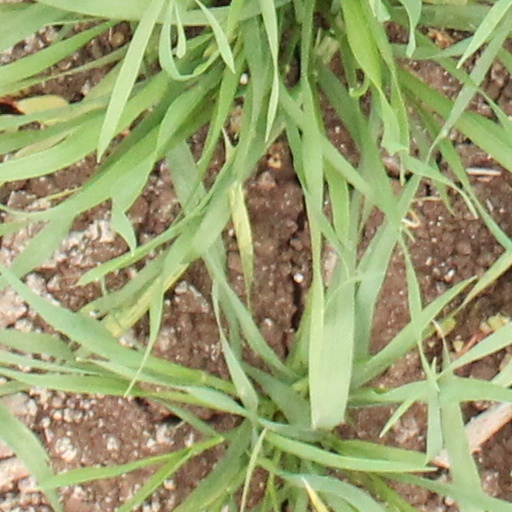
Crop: wheat